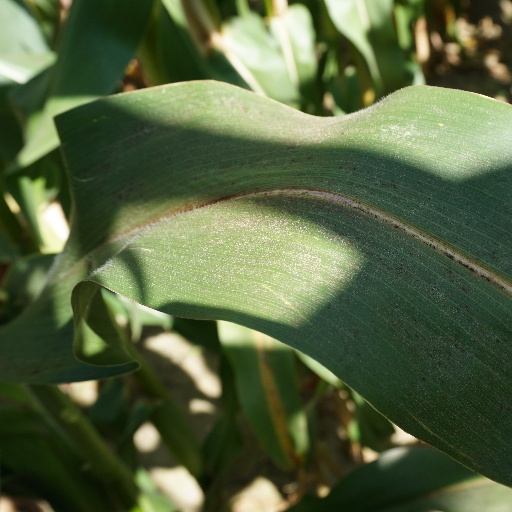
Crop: maize; corn